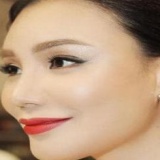
ca sĩ Hồ Quỳnh Hương